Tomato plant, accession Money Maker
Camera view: bottom (45 deg); turntable rotation: 240 degrees
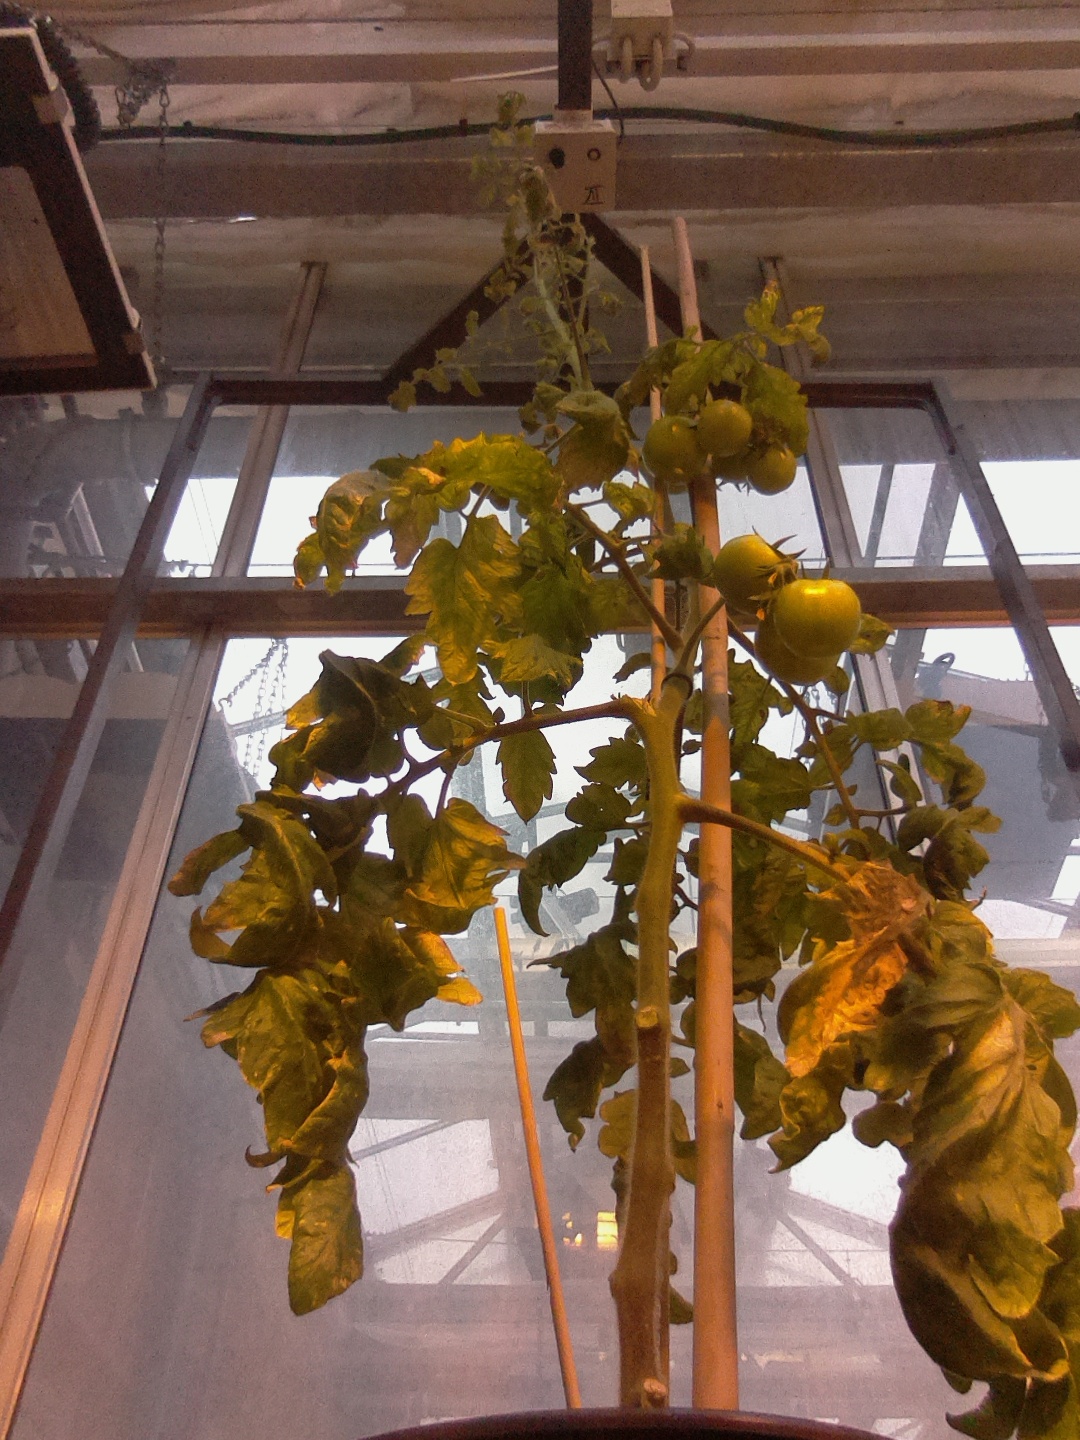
BBCH growth stage 75: 50%-60% of final fruit size